St Peters, New South Wales

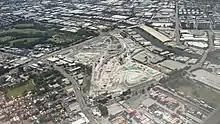
St Peters Interchange under construction, viewed from the southwest. The residential part of the suburb is on the left of this image.

The Princes Highway is a major arterial road in southern Sydney. It has its origins in St Peters at the intersection with King Street and Sydney Park Road. Also located at this intersection is St Peters railway station which is serviced by either the Airport & South Line or the Eastern Suburbs & Illawarra Line of the Sydney Trains network. Transit Systems and Transdev John Holland routes service St Peters including the Kogarah bound 422 from Railway Square and the Coogee bound 370 from Glebe Point.